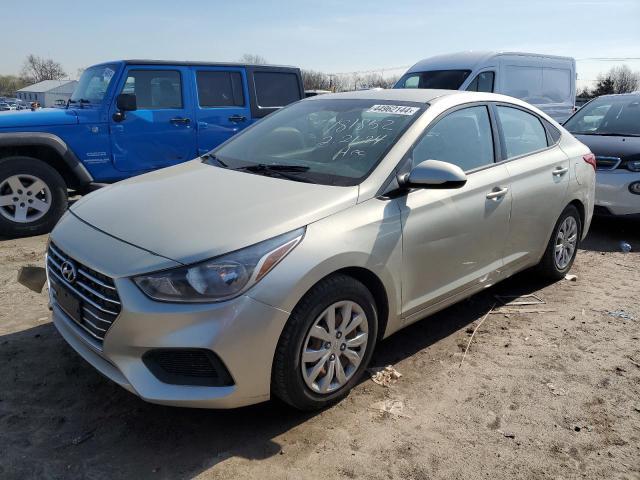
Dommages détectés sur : capot, porte avant gauche, porte arrière gauche, aile arrière gauche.
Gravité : mineur